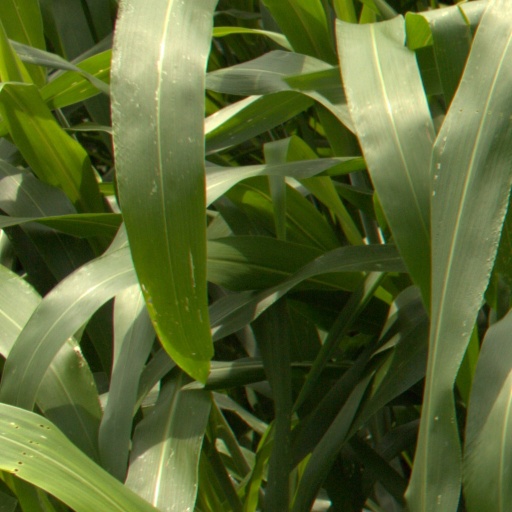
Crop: sorghum